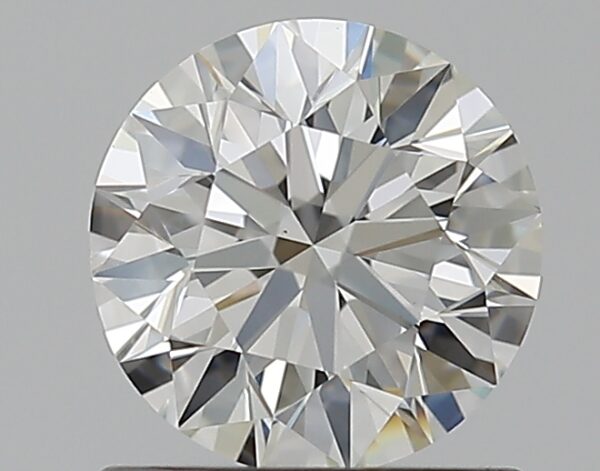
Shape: round
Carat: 0.8
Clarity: VS1
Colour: H
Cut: EX
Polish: EX
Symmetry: EX
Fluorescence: F
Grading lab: GIA
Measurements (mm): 5.89 x 5.93 x 3.7